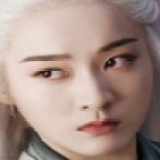
diễn viên Trương Tuyết Nghênh